Fabiano Caruana

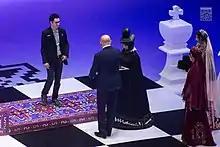
Caruana receives the bronze medal for Board 1 at the Chess Olympiad.

In January, at the Tata Steel Chess Tournament, Caruana shared second (along with Ding Liren) with a score of 8 points out of 13 (+5-2=6), defeating Michael Adams, Wei Yi, Loek Van Wely, Pavel Eljanov, and Ding Liren, and losing to David Navara and Evgeny Tomashevsky. Had he defeated Tomashevsky, he would have at least tied for 1st place with Magnus Carlsen. Through this tournament, he gained 7 rating points and moved to #3 in the world. By March, as part of the qualification cycle for the World Chess Championship 2016, Caruana participated in the Candidates Tournament 2016, held in Moscow, Russia, from March 10–30 in the Central Telegraph (Центральный телеграф) Building. The lineup of the tournament included Viswanathan Anand, Hikaru Nakamura, Sergey Karjakin, Peter Svidler, Veselin Topalov, Anish Giri, and Levon Aronian. In the final round Caruana had Black against Sergey Karjakin in a winner-takes-all game. A complex position developed in which he made a mistake and was eventually defeated, making Karjakin the official challenger. Caruana eventually finished with a +1 score. On April 25, Caruana became US Chess Champion for the first time, after defeating IM Akshat Chandra in the last round of the US Chess Championship. He finished the tournament with 8.5 points out of 11 games, and went undefeated. The field consisted of world top ten players Hikaru Nakamura and Wesley So; top 100 players Ray Robson, Sam Shankland, Gata Kamsky, and Alexander Onischuk; GMs Alexander Shabalov, Varuzhan Akobian, Jeffery Xiong and Aleksandr Lenderman; and IM Akshat Chandra. In September, he played first board of the US Team at the 42nd Chess Olympiad. The US team won the gold medal, while Caruana won the bronze medal for first board.